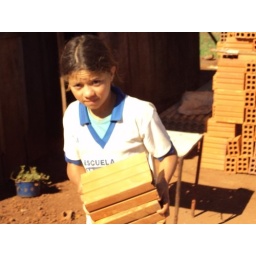
While we were building the houses, this little girl took pride in helping build her own home.